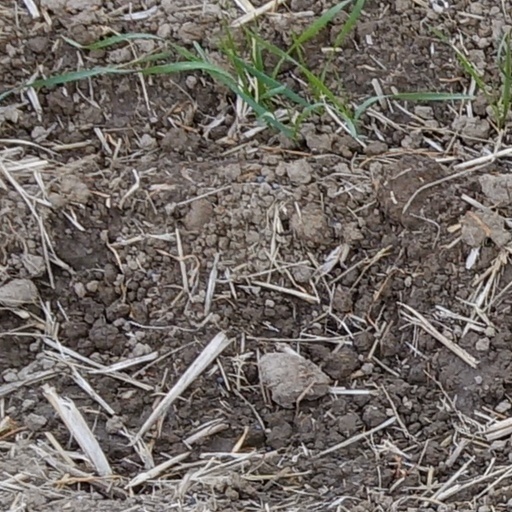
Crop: wheat